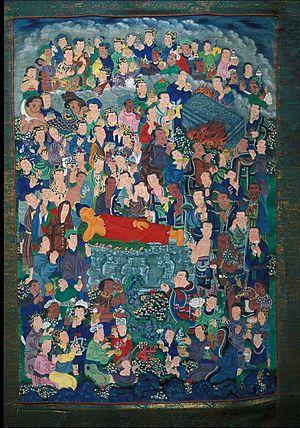
Parinirvāṇa, terme sanskrit signifiant le nirvāṇa final désigne dans le bouddhisme la fin de l'existence physique d'une personne qui a atteint l'éveil et l'entrée dans le nirvāṇa complet d'un bouddha ou d'un arhat. À la dissolution des cinq agrégats, est atteint le nirvāṇa parfait, alors que le nirvāṇa, « atteint » au cours de la vie, n'empêche pas les agrégats de continuer à exister jusqu'à la mort physique, « comme la roue du potier continue de tourner par suite de l'impulsion reçue ».
Cette Scène de la vie du Bouddha peinte au XVIIᵉ siècle par Chöying Dorje, un des artistes tibétains les plus novateurs de l'histoire du Tibet et 10ᵉ karmapa, se trouve actuellement au Monastère de Palpung dans la province tibétaine du Kham en République populaire de Chine.